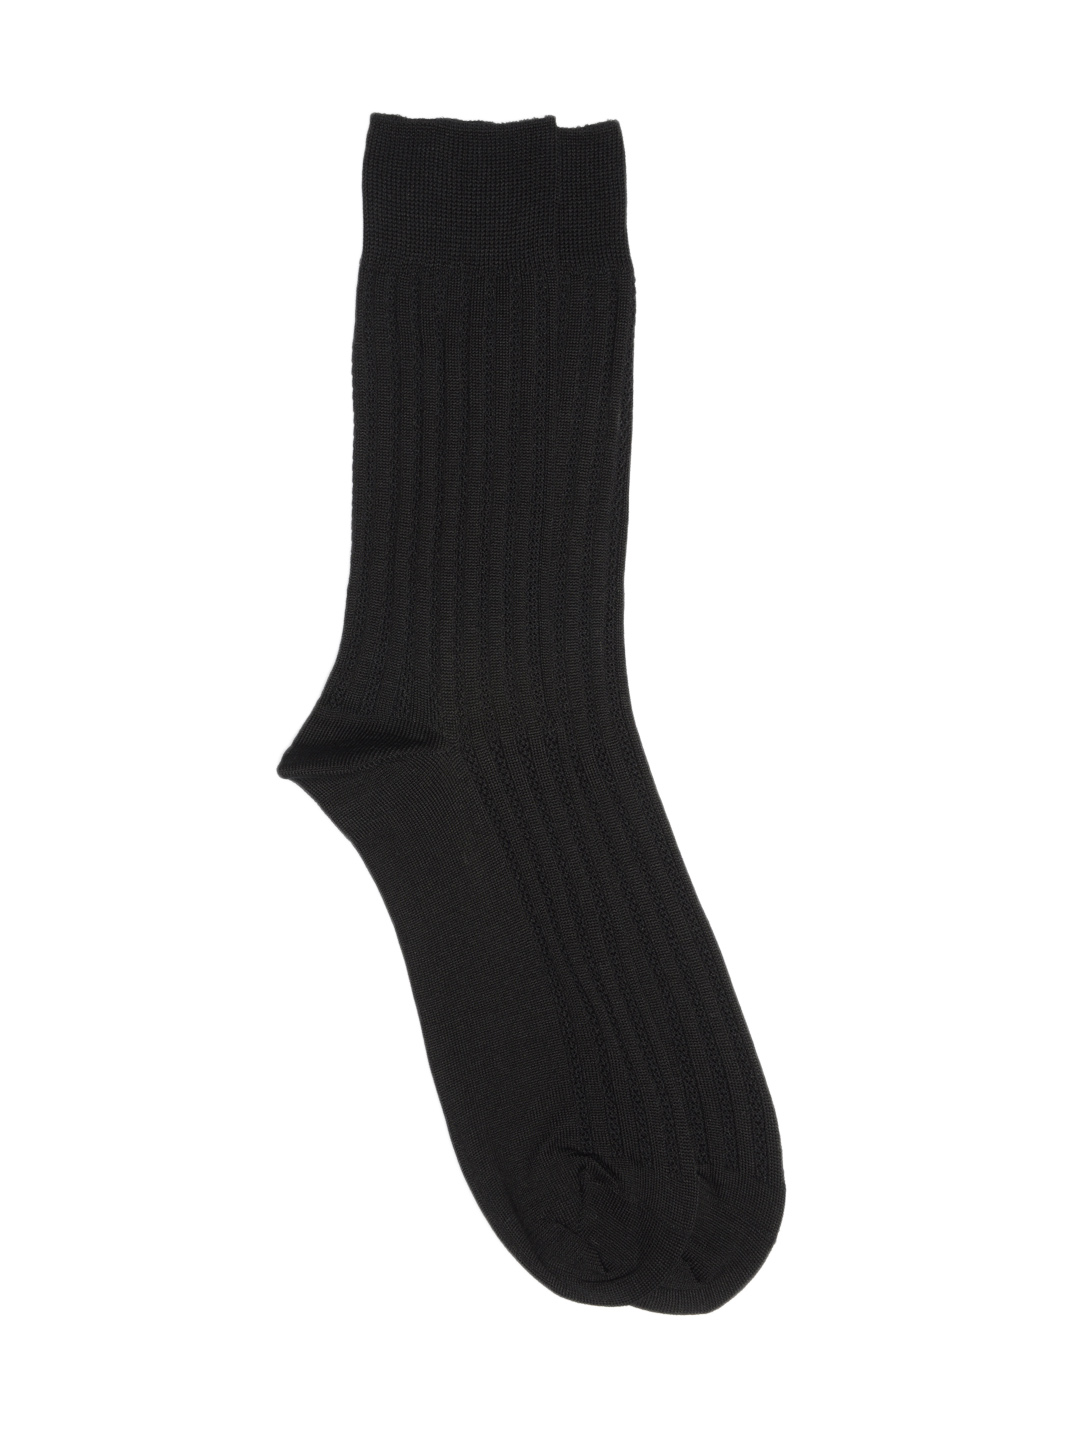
Raymond Men Black Socks
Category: Accessories / Socks / Socks
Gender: Men
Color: Black
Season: Summer 2016
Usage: Casual